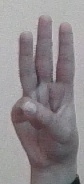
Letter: thaa